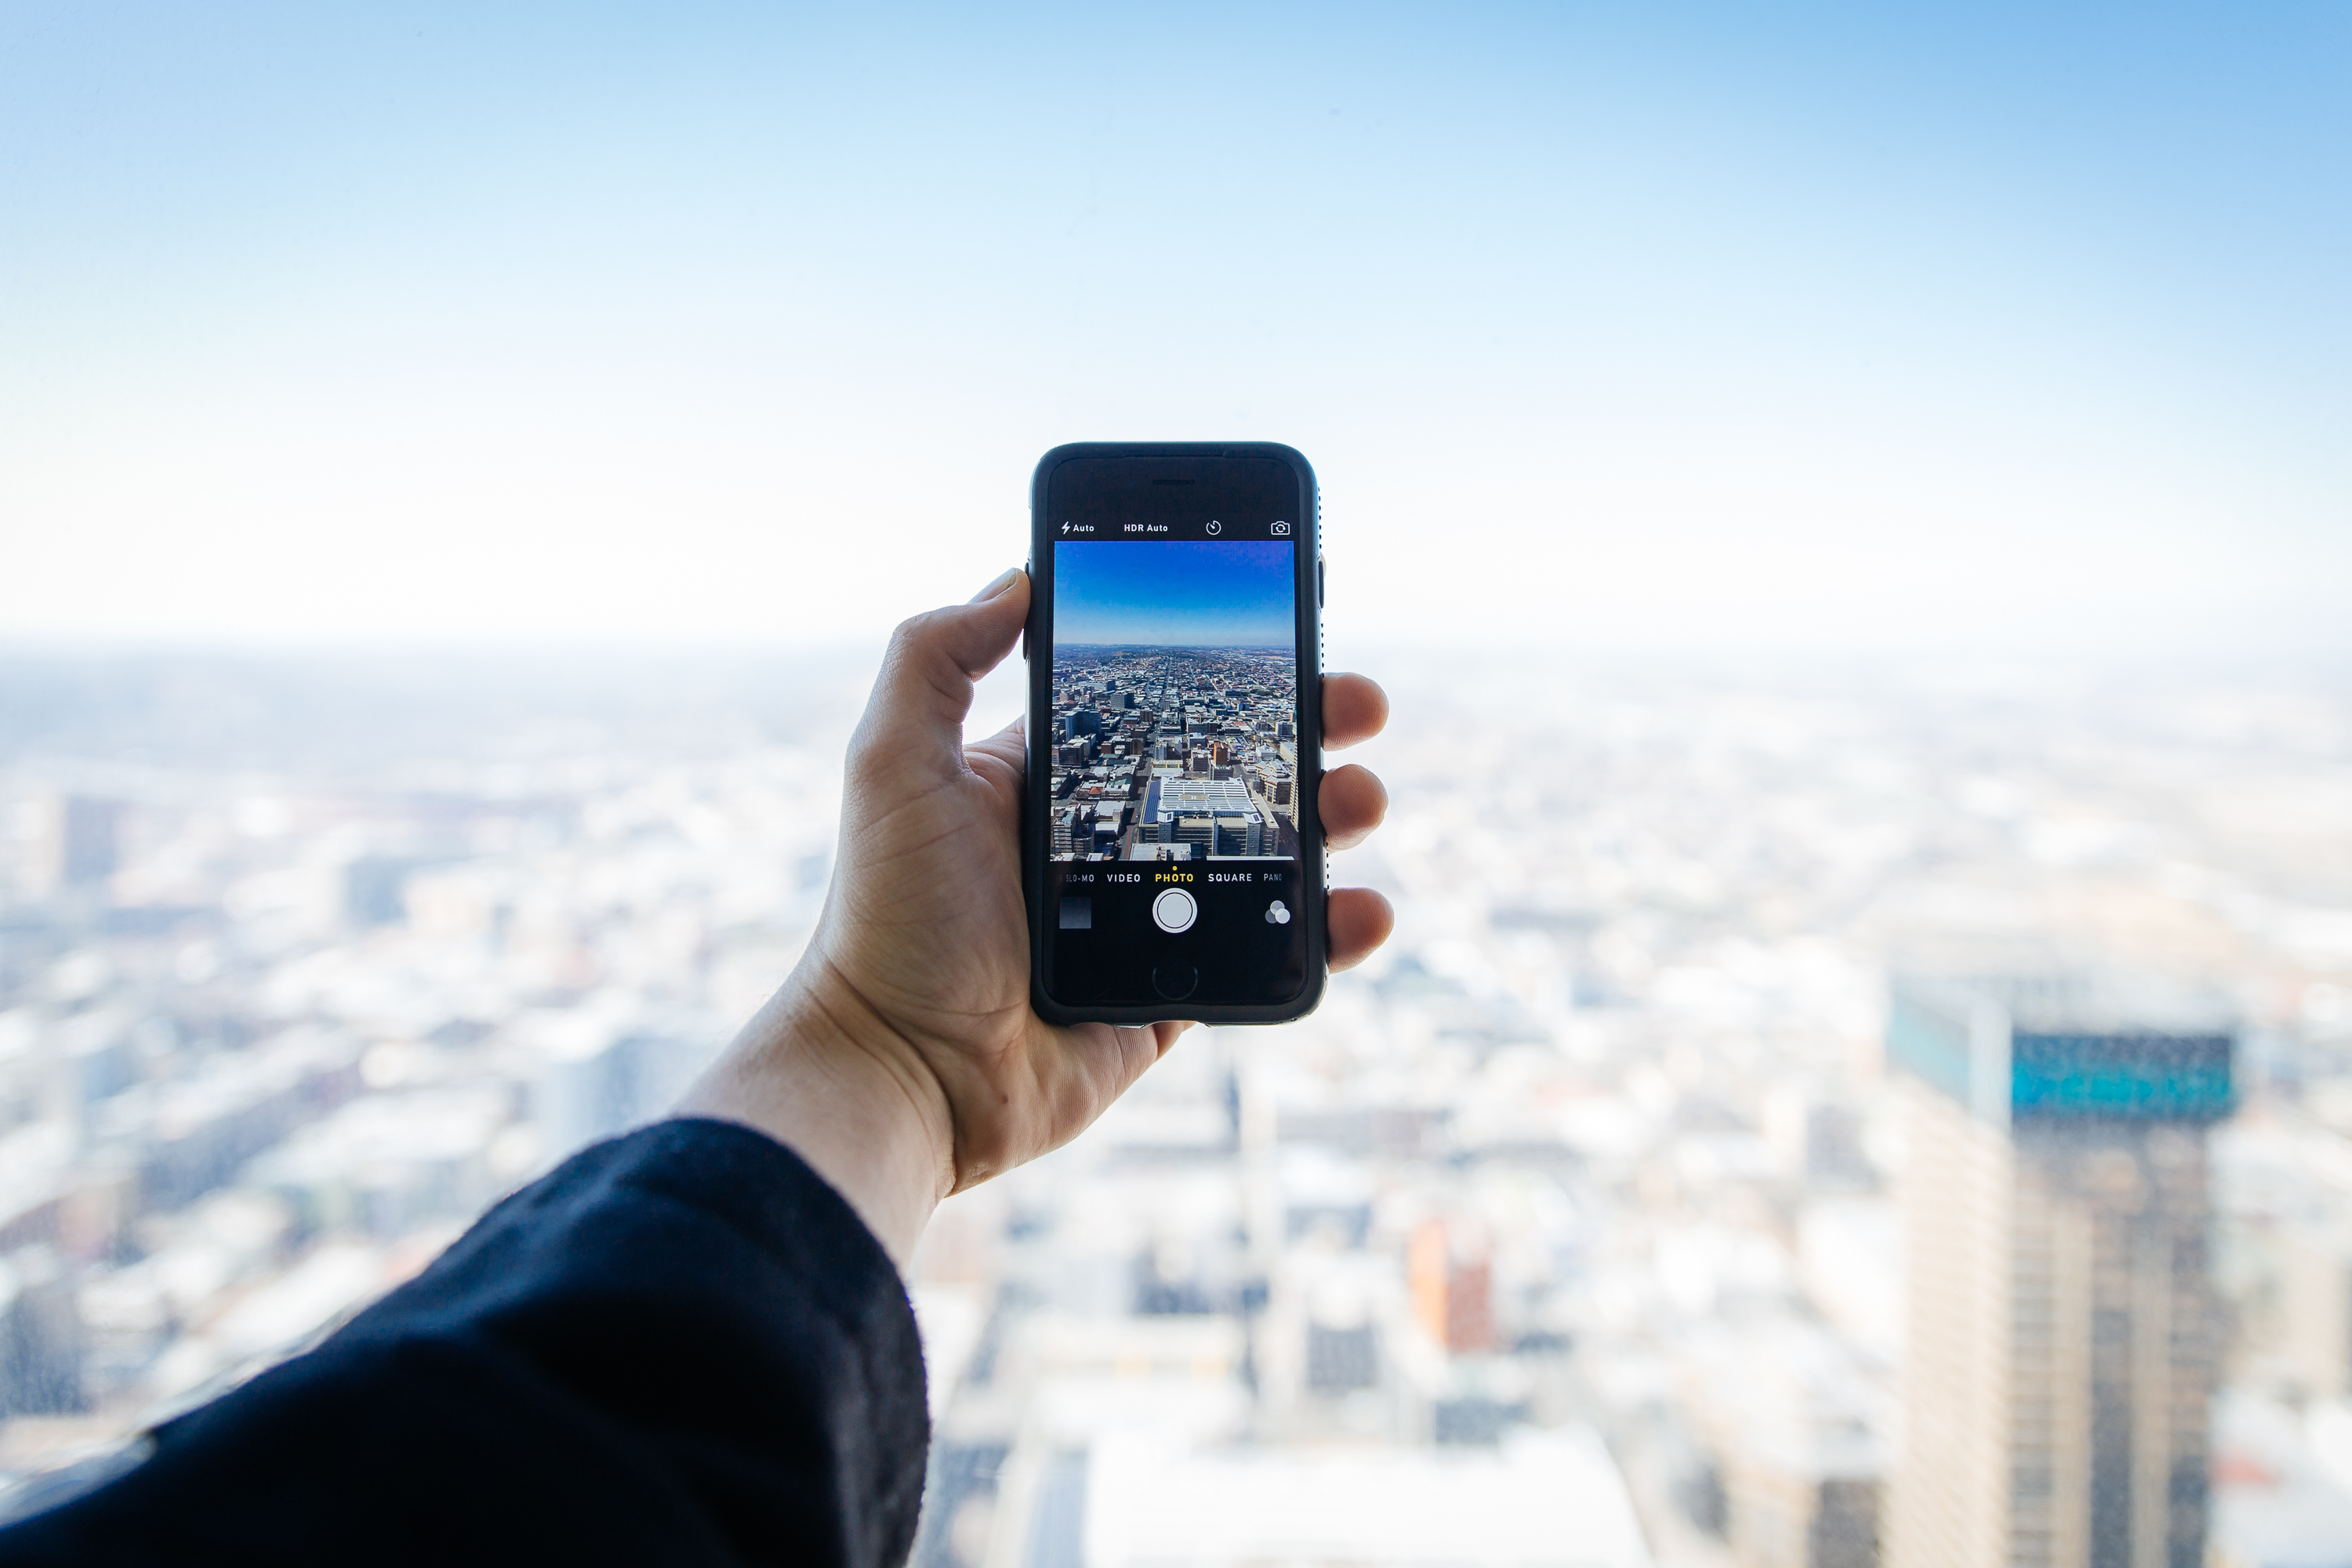
iphone, smartphone, hand, apple, technology, street, camera, photography, rooftop, city, urban, cityscape, travelling, gadget, blue, mobile phone, taking photo, brand, iphone 6, buildings, citylife, traveling, ios, screenshot, south africa